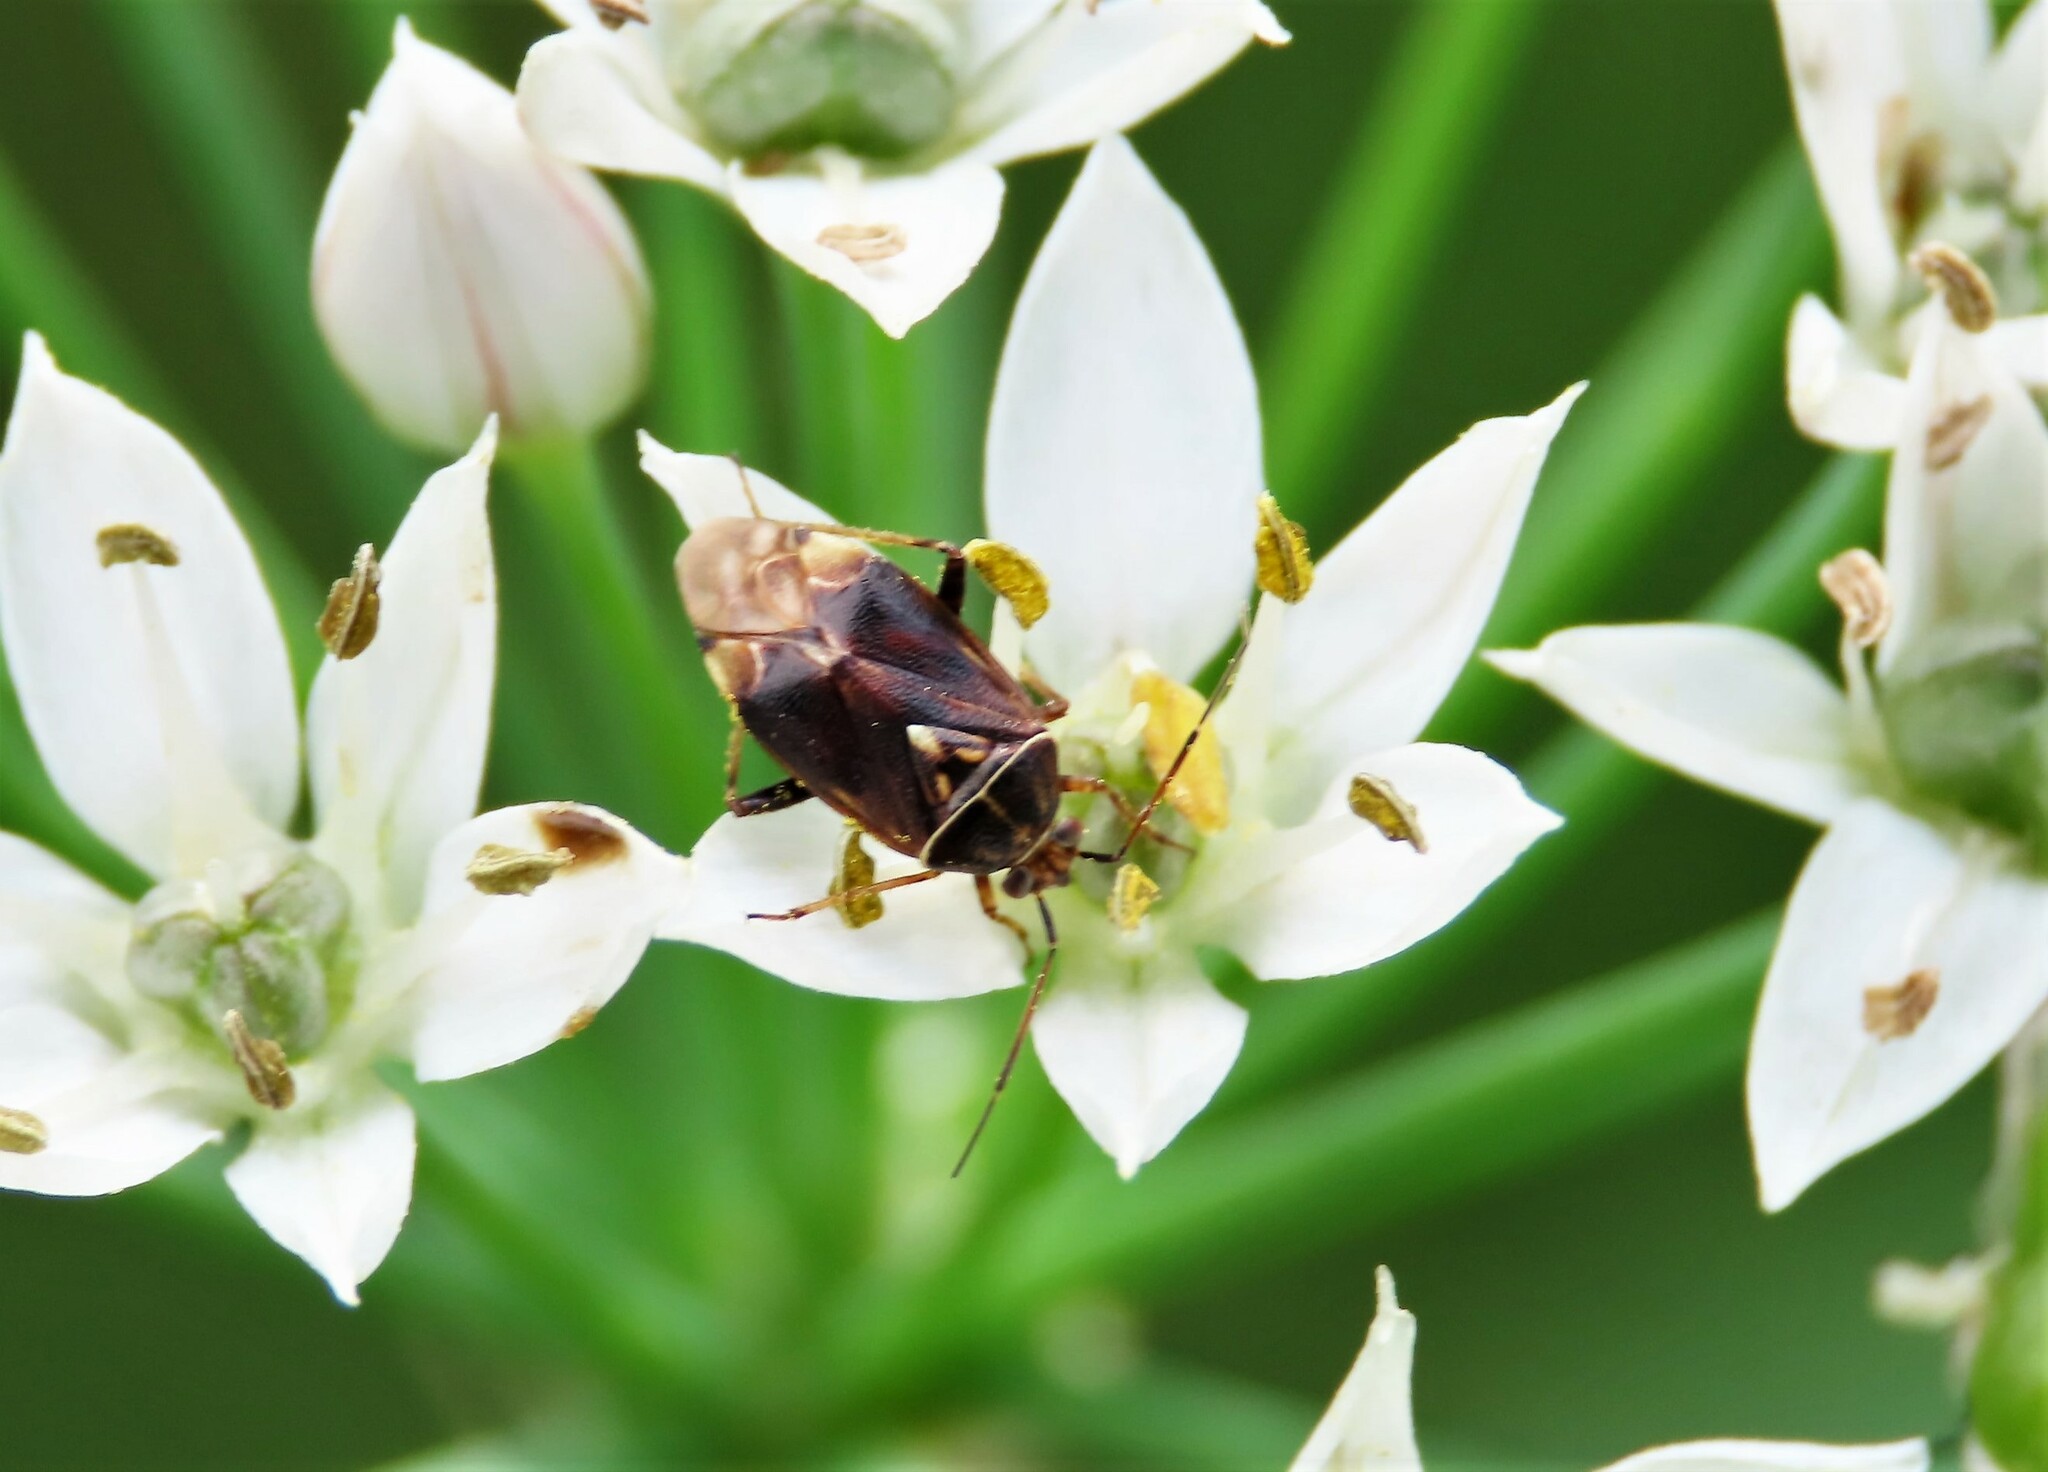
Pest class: lygus_bug